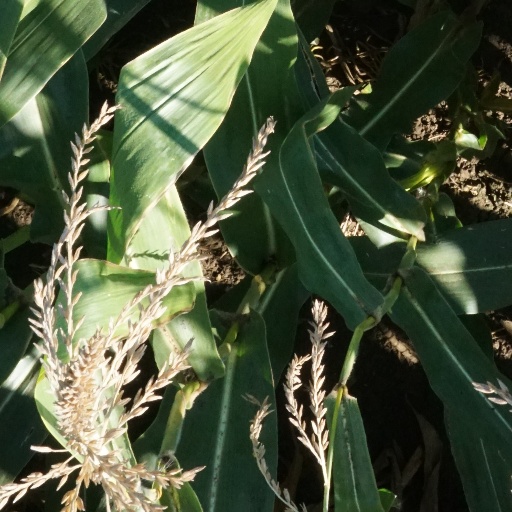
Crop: maize; corn